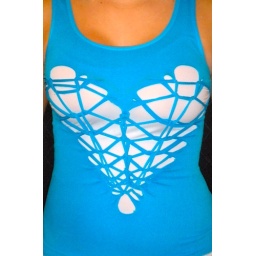
with white under shirt